Most na Soči

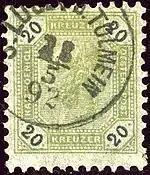
The German name "S. Lucija b. Tolmein" on an 1892 postmark

Most na Soči was first attested as "In Ponte Sancti Mauri" (literally, 'at Saint Maurus' bridge') in reference to the local church. In the 17th century, the name "ad Pontem" 'at the bridge' was recorded, and a church built between 1584 and 1612 was the source of the name "Sveta Lucija (na Mostu)" 'Saint Lucy (on the bridge)'. Under Italian administration, the settlement was known as "Santa Lucia (di Tolmino)" 'Saint Lucy (of Tolmin)', and after the Second World War the Slovene name "Sveta Lucija ob Soči" 'Saint Lucy on the Soča River' was established. Other historical names include German "St. Luzia" and "Maurus Brücke". The name of the settlement was changed from "Sveta Lucija ob Soči" to "Most na Soči" (literally, 'bridge on the Soča River') in 1955. The name was changed on the basis of the 1948 Law on Names of Settlements and Designations of Squares, Streets, and Buildings as part of efforts by Slovenia's postwar communist government to remove religious elements from toponyms.